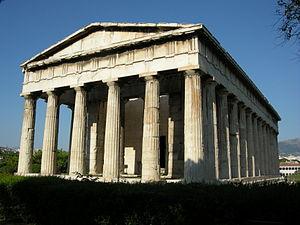
Temple d'Héphaïstos à Athènes, Grèce